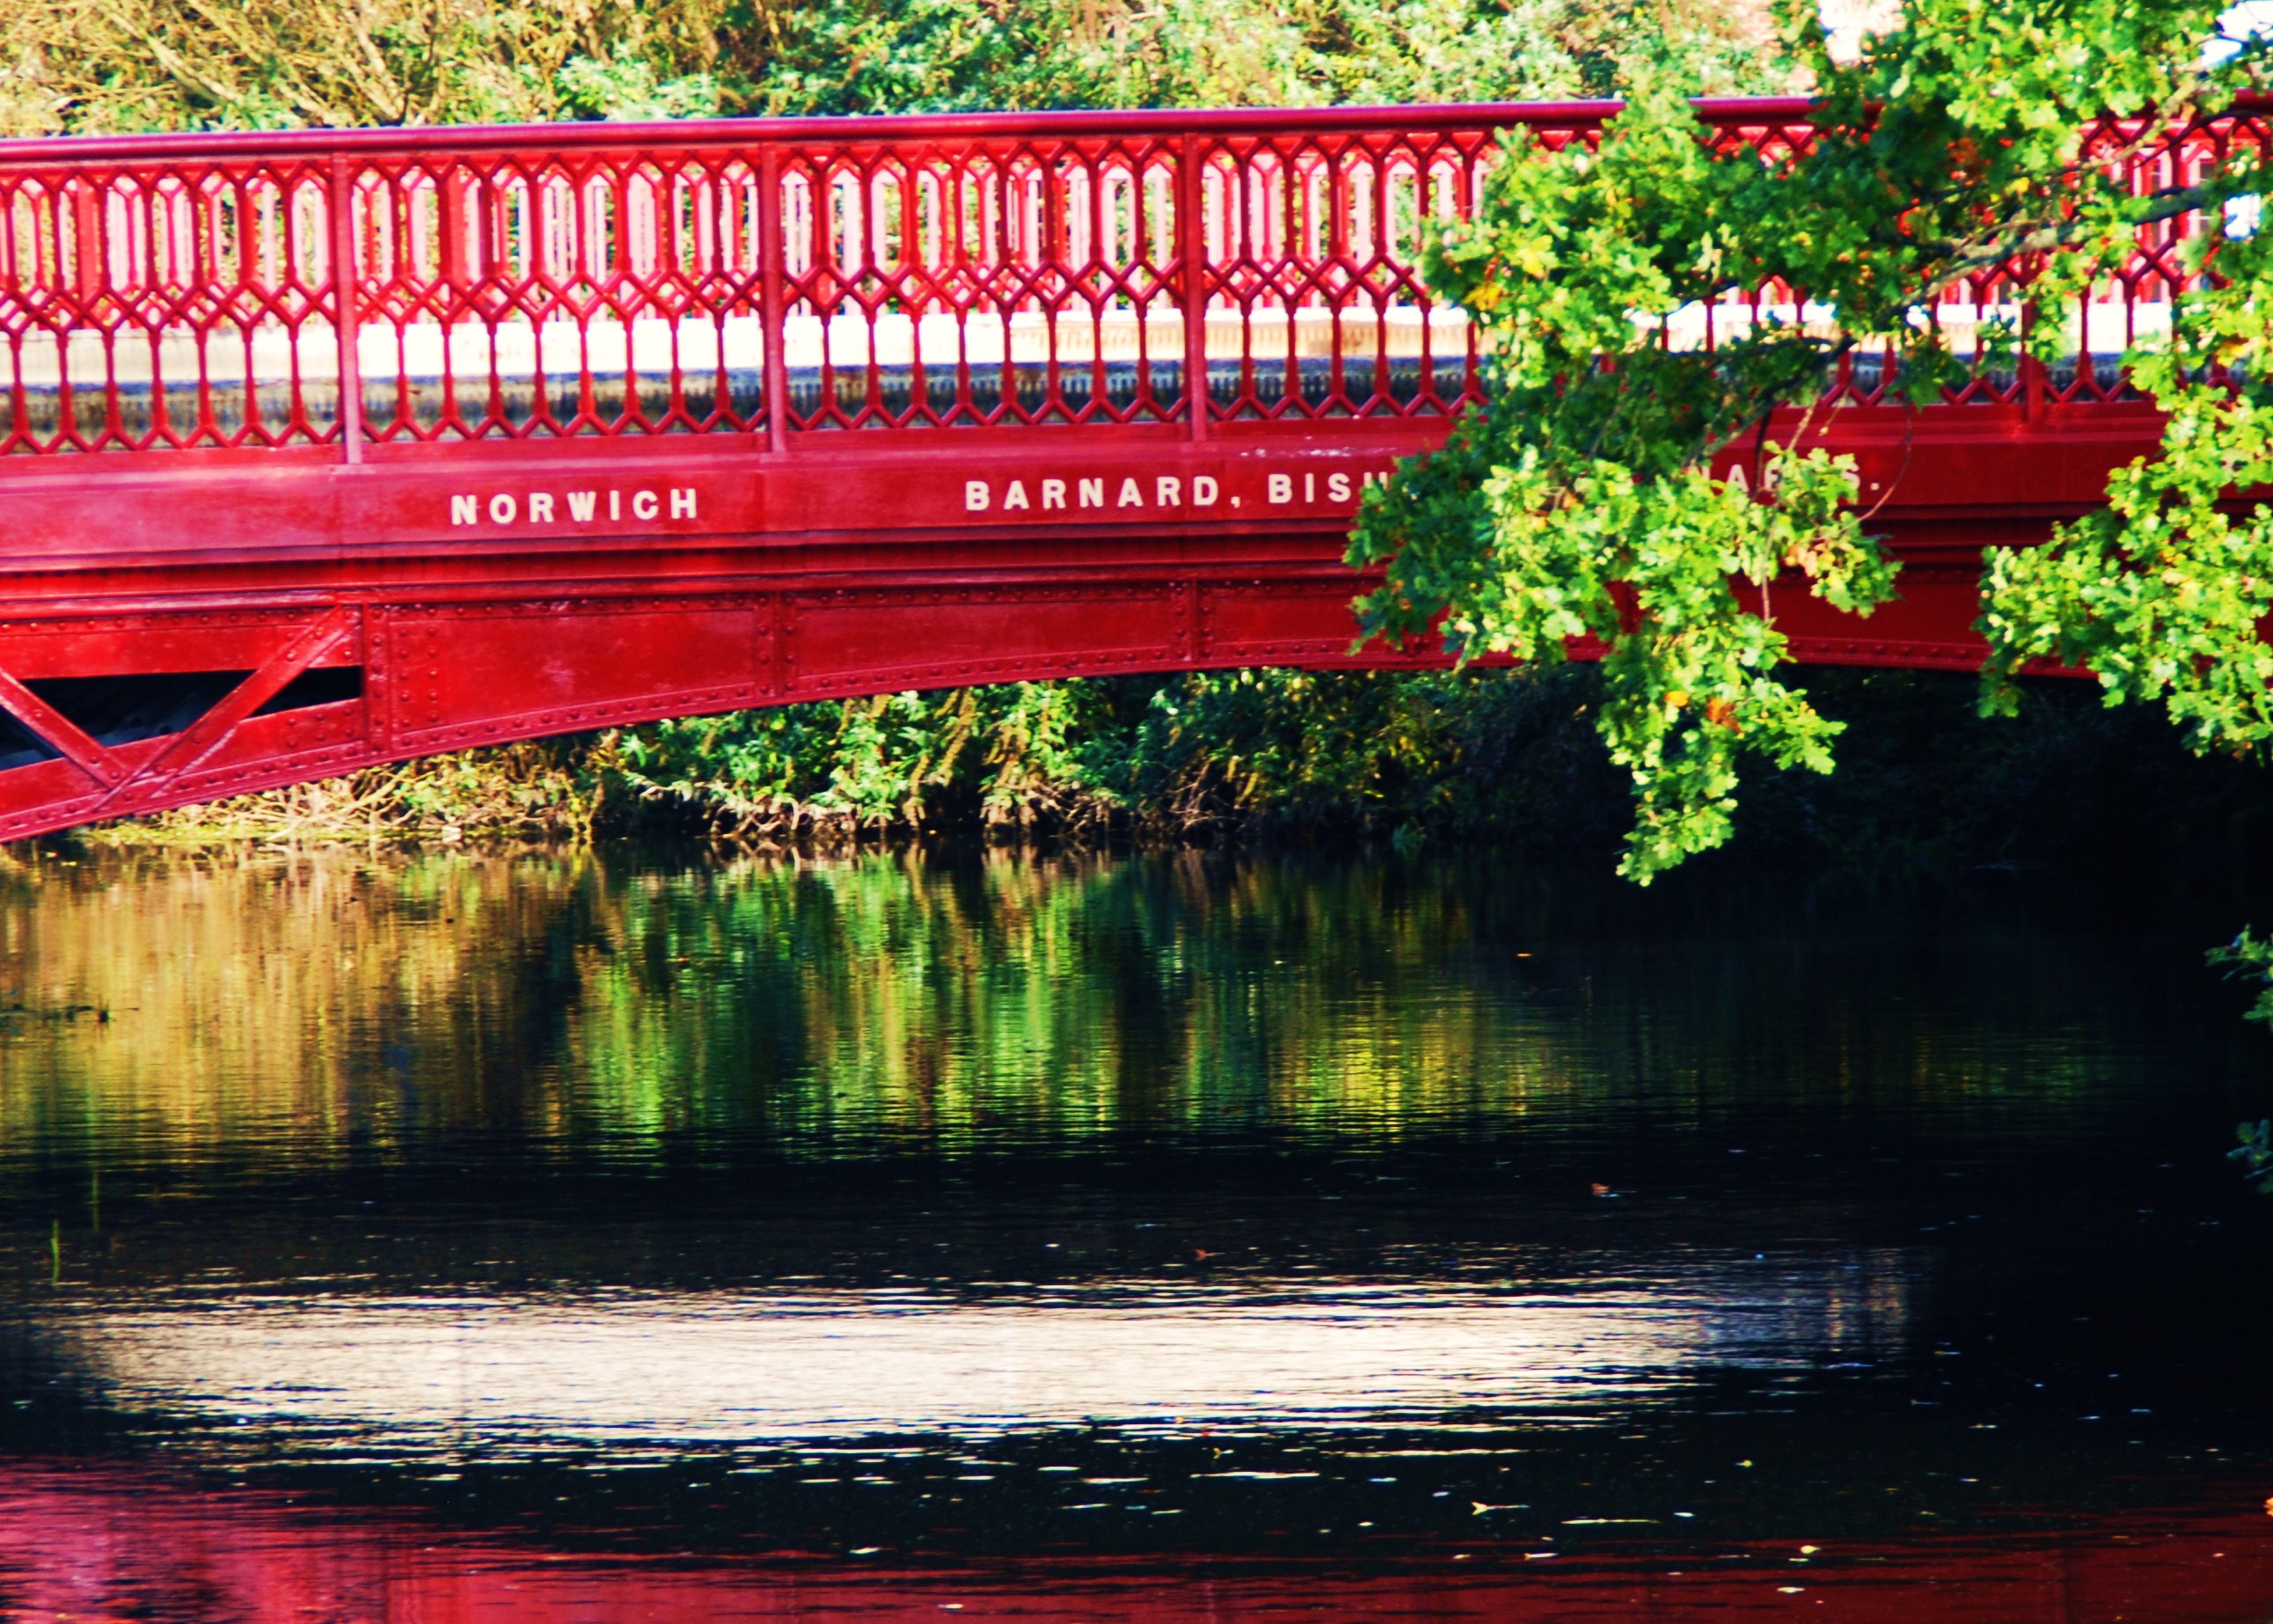
bridge, flower, river, reflection, red, autumn, paint, nikon, waterway, free, d80, wensum, norwich